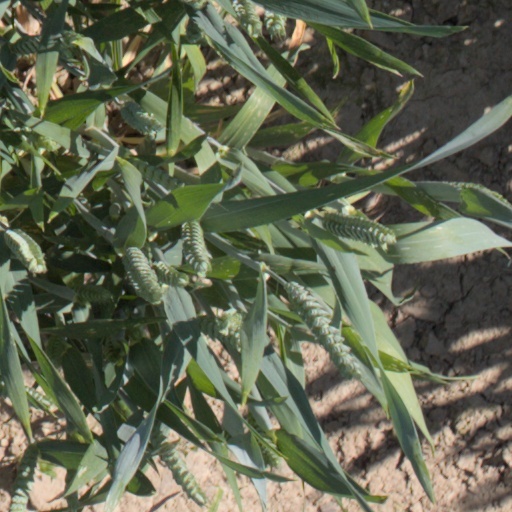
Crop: wheat